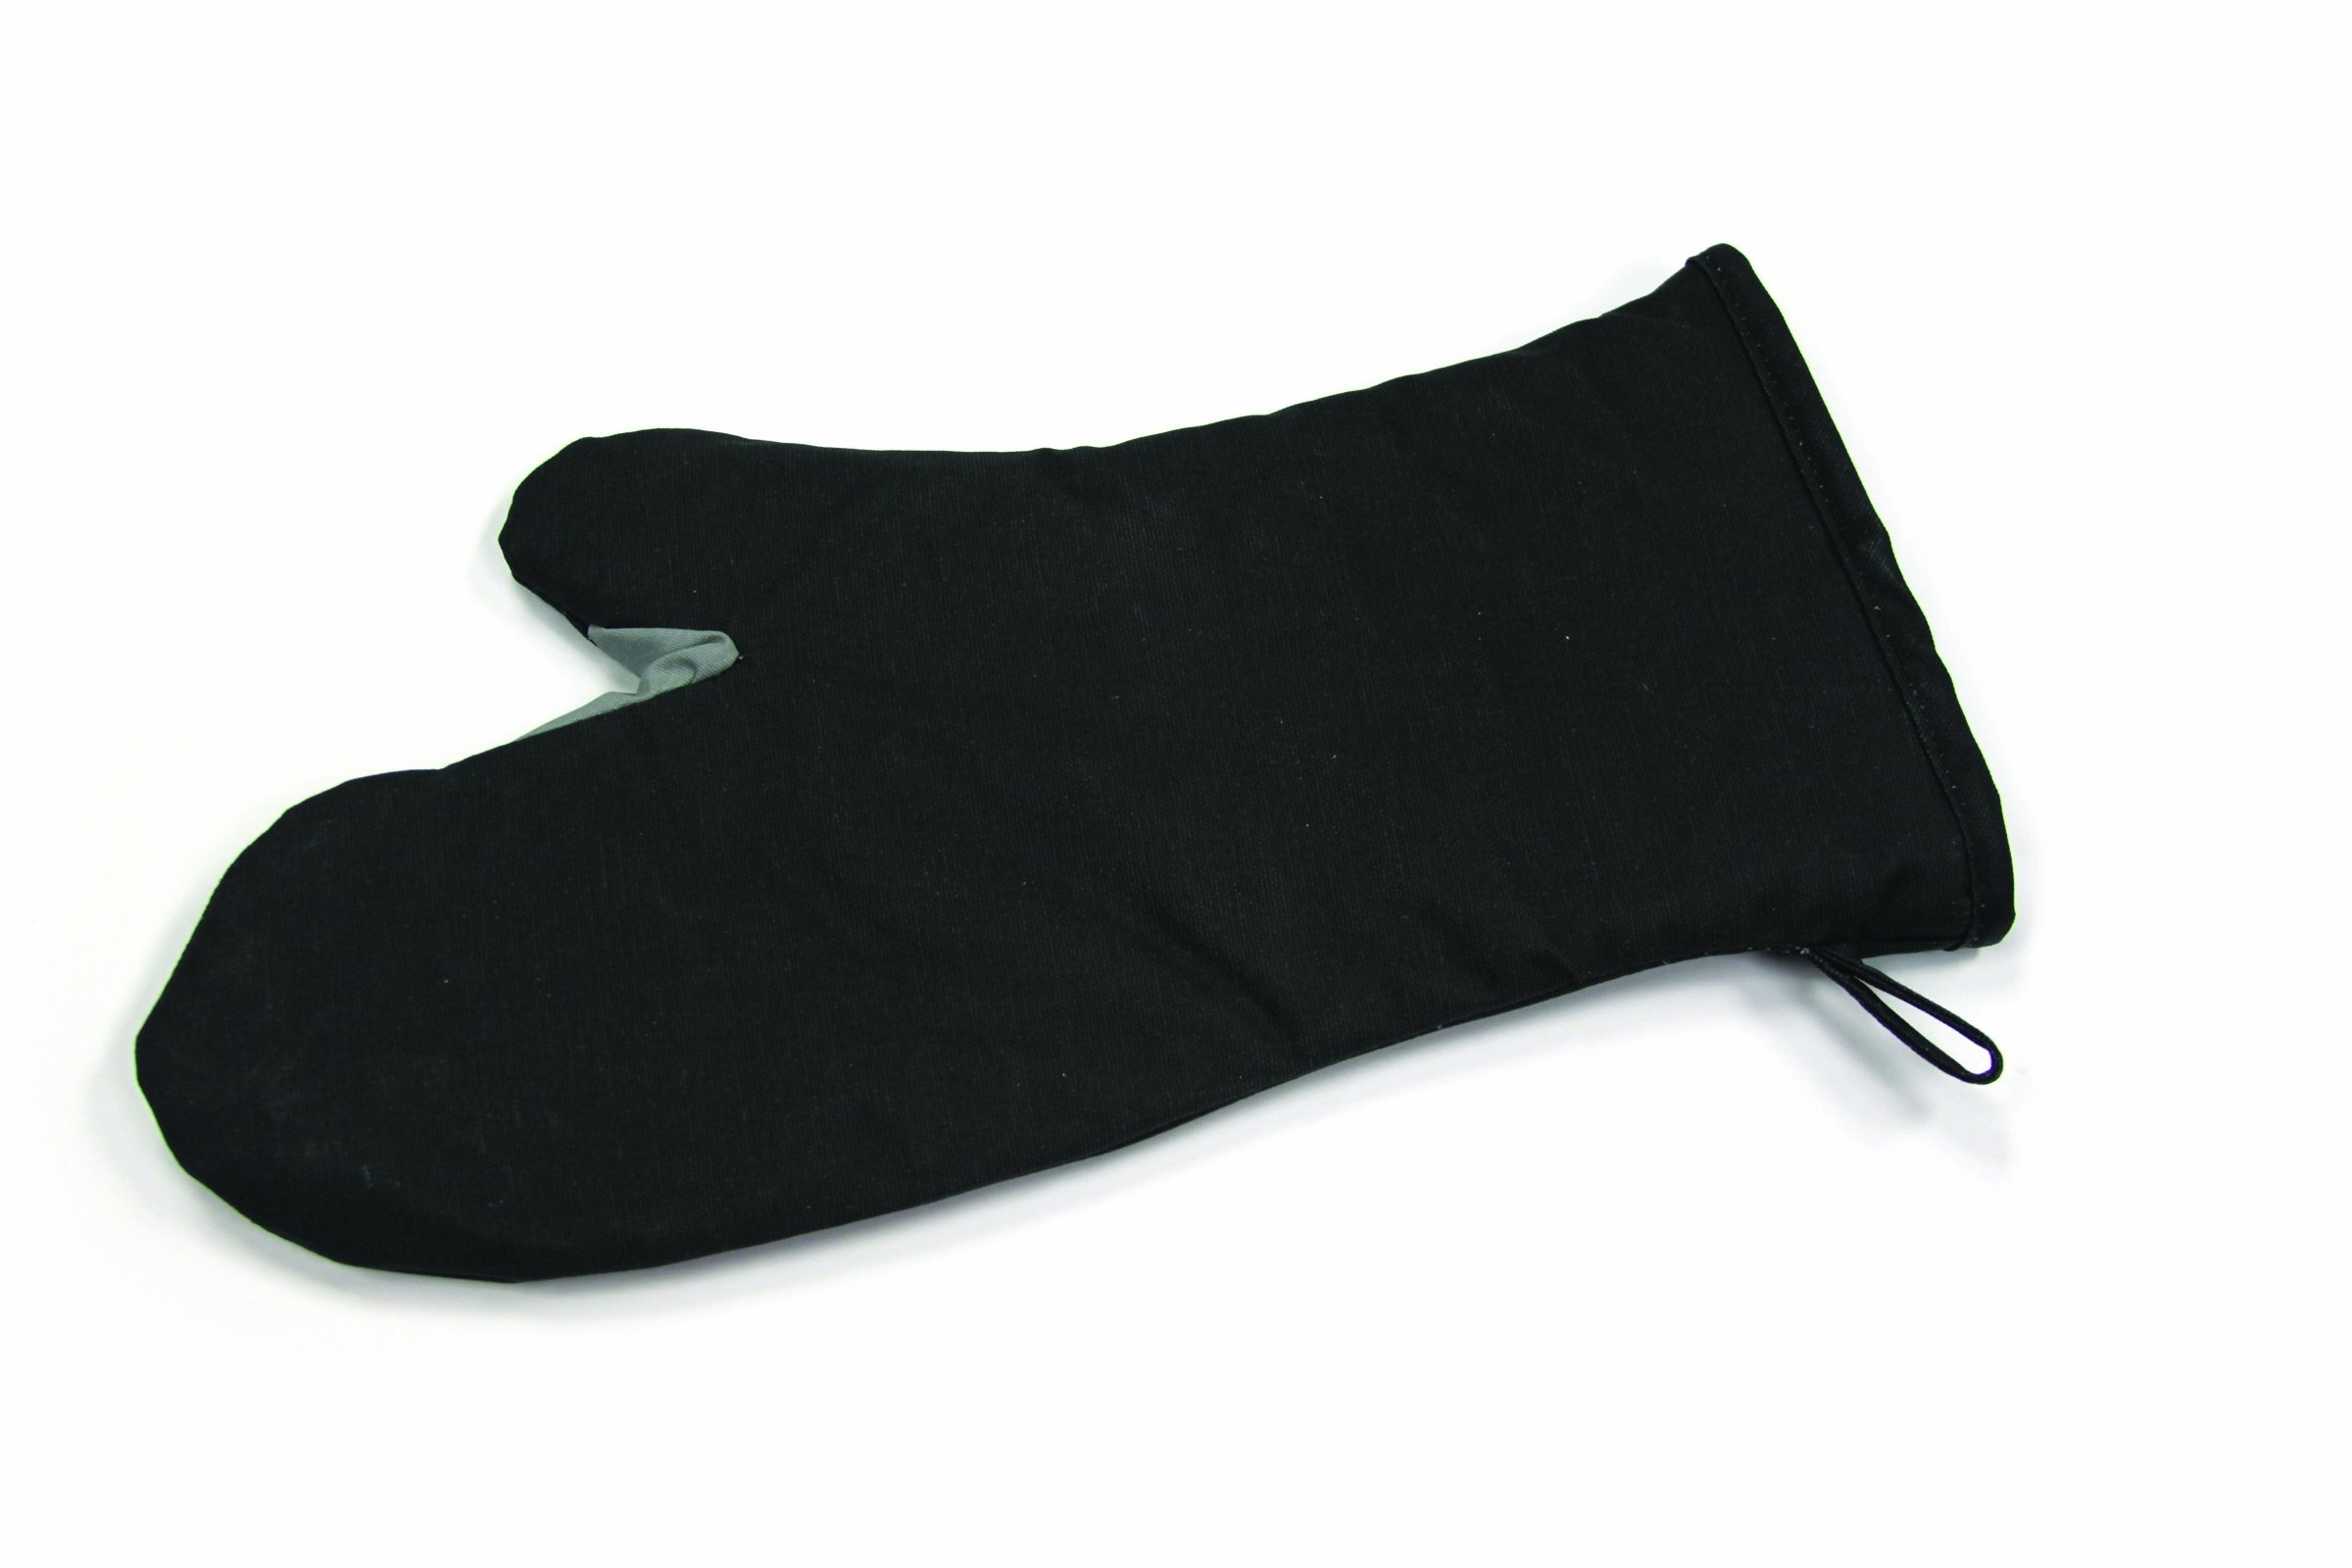
Item Name: LODGE Max Temp Handle Mitt, 1 EA
Bullet Point 1: Heavy duty pyrotex outer fabric resists scorching and burning
Bullet Point 2: Pyrotex outer fabric resists scorching and burning to 450 degrees F
Bullet Point 3: Steam barrier, heavy cotton batting, and thick terry lining protect hands
Bullet Point 4: Suitable for using with outdoor BBQ
Bullet Point 5: Measures 16-inches long
Value: 1.0
Unit: Count

Price: 17.99